The Two Misanthropists

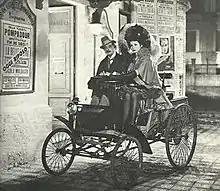
Enrico Viarisio and María Denis

The Two Misanthropists (Italian: I due misantropi) is a 1937 Italian "white-telephones" historical comedy film directed by Amleto Palermi and starring Camillo Pilotto, María Denis and Nino Besozzi.